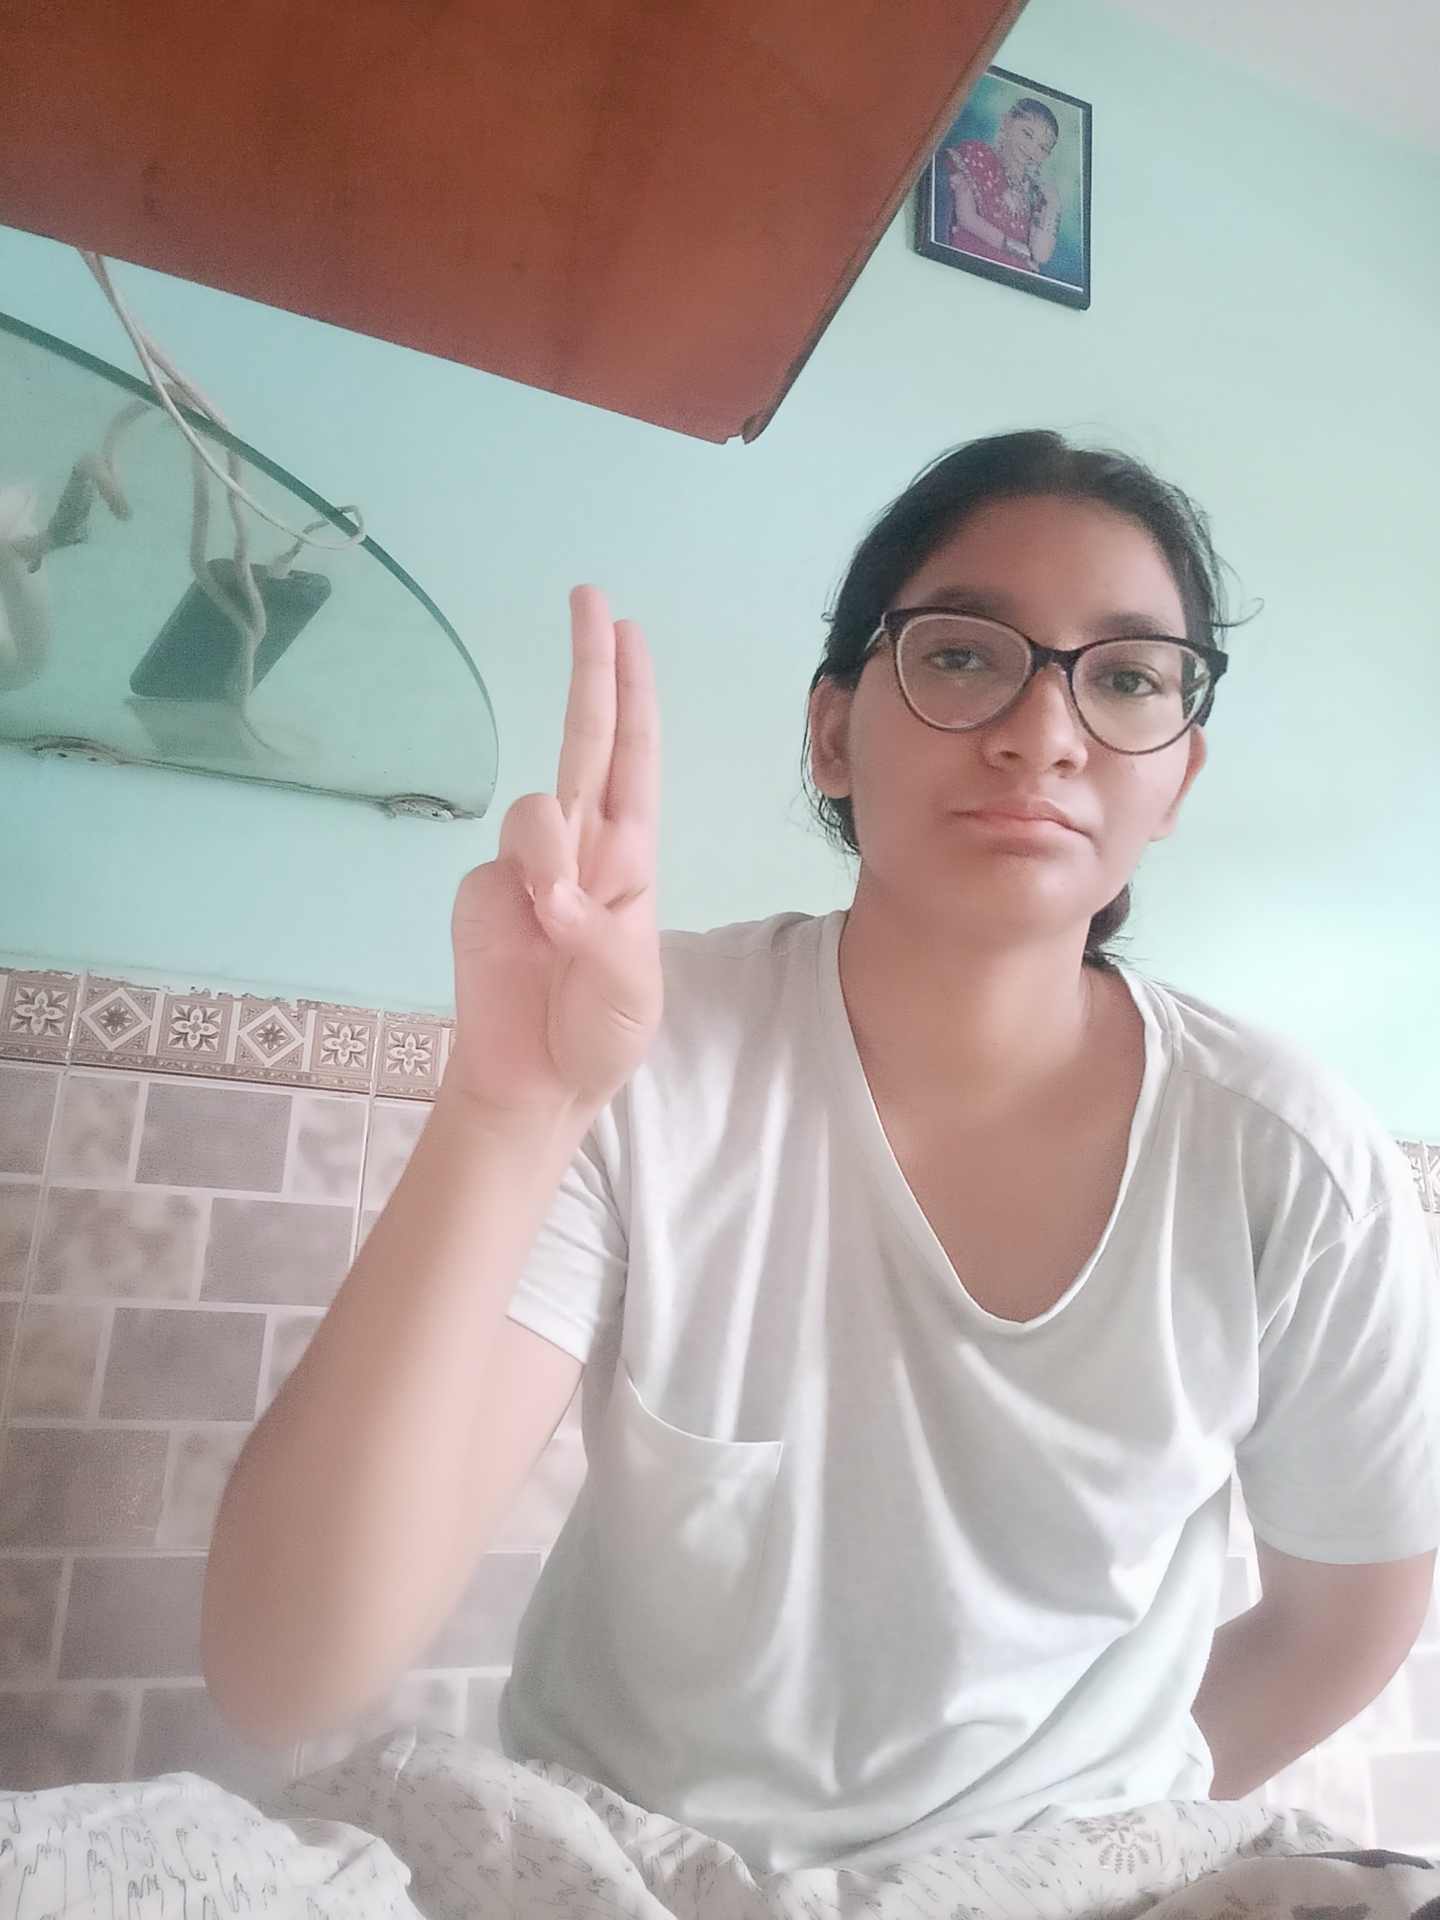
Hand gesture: two_up